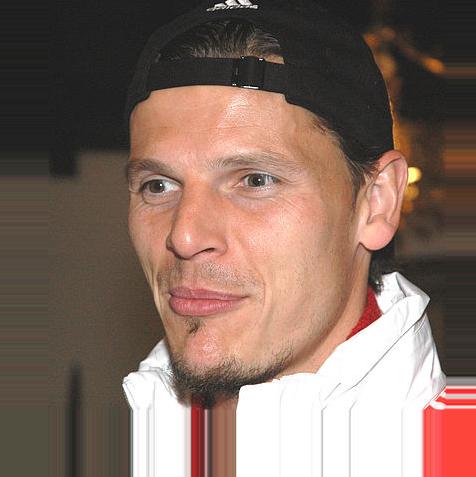
Age: 34